Jaime Rodríguez Calderón

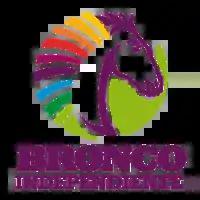
Campaign logo of "El Bronco" as independent candidate for governor.

Rodríguez highlighted the inequality in the distribution of campaign budgets, noting that independent candidates received significantly less funding than party-affiliated candidates. He received only 383,329 pesos for his campaign, whereas the PRI and PAN candidates received 60 million and 50 million pesos, respectively. Due to this, Rodríguez launched a digital platform in order to raise funds for his campaign.